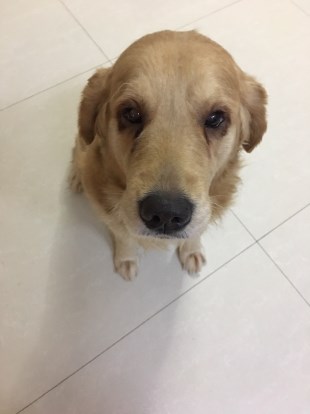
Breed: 5355-n000126-golden_retriever